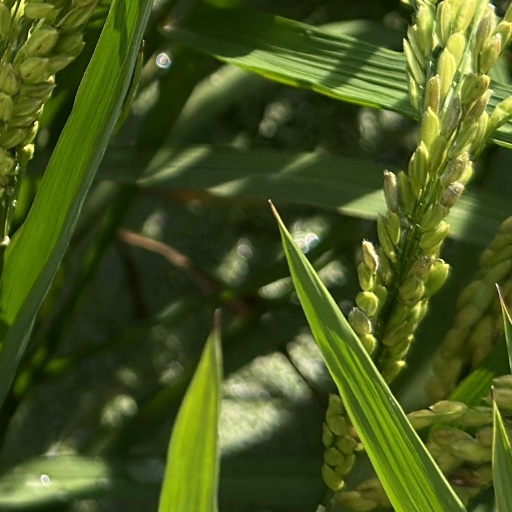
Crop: rice